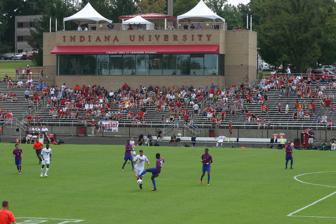
Building: Bill Armstrong Stadium
Country: United States of America
Year built: 1981
Bill Armstrong Stadium Jerry Yeagley Field View of the stadium in 2006 Address 1606 North Fee Lane Bloomington, IN United States Coordinates 39°10′52″N 86°30′52″W / 39.18111°N 86.51444°W / 39.18111; -86.51444 Owner Indiana University Operator Indiana Univ. Athletics Type Stadium Capacity 6,500 Record attendance 7,720 (September 1, 2013 vs UCLA ) Surface Grass Current use College soccer Cycling Construction Opened September 13, 1981 ; 43 years ago ( September 13, 1981 ) Renovated 2020 Tenants Indiana Hoosiers ( NCAA ) teams: men's and * women's soccer (1981–present) Little 500 cycling (1981–present) Website iuhoosiers.com/bill-armstrong-stadium Bill Armstrong Stadium is a 6,500-capacity soccer-specific stadium and velodrome located in Bloomington, Indiana and owned by the Indiana University Bloomington . The stadium is home to the Indiana Hoosiers men's and women's soccer teams. It also hosted the NCAA Men's Soccer Championship in 1988, and is home to the annual Little 500 track cycling race, which was featured in the 1979 Oscar -winning movie Breaking Away . History View of the press boxes during a soccer game in 2013 Construction on the stadium finished in 1981, with the 30th Running of the Little 500 being held on April 25 and the inaugural soccer game on September 13 of the same year. A $2.5 million renovation took place in 2001, bringing a new grass surface, scoreboard and grandstand. The 5,000-seat main stand includes a press facility with room for 50 members of the media. A later phase of the renovation included a 1,500-seat secondary stand on the north side of the field, bringing the stadium to its current capacity of 6,500. On December 7, 2018, Indiana University Board of Trustees approved the proposed design to renovate portions of Armstrong stadium. The approved proposal will see the existing north grandstand demolished and replaced with a new bi-level structure. The structure will provide new locker rooms for both the men's and women's teams, a lobby, a team room, a warmup area, coaches' offices and bicycle support space. During construction, temporary seating will be constructed on the west end of the stadium; however, final seating capacity has not yet been announced. Features South Grandstand Facility Opened in 1981, the 5,000-seat, poured-in-place grandstand includes the nation's most complete soccer press facility, including seating for 50 members of the media, restrooms and a food service area. Directly behind the press box is a customer services building with concessions and restrooms North Grandstand Facility The existing grandstand facility, which opened in 1983 was demolished and is being replaced by a two-story structure. The facility will have locker rooms, a lobby, a team room, a warm up room, coaches offices, bicycle support space, conference rooms and public restrooms. Jerry Yeagley Field A new drainage system was installed three inches below the field's surface. Then there is a two-inch sandcap with a one-percent graded slope. The field is sprigged with Tahoma 31 Bermudagrass . The field was renamed in honor of six-time national champion coach Jerry Yeagley following his retirement in 2004. Therefore, the official name of the complex is Jerry Yeagley Field at Bill Armstrong Stadium, although it is still widely known as simply Armstrong Stadium. Naming This stadium is named for William S. Armstrong, Sr. who was the president of the Indiana University Foundation for many years. He was both a supporter of the athletic program at Indiana University and involved with the Little 500 and its activities each year. He can be seen in the movie Breaking Away as the official starter of the race, saying, "Gentlemen, mount your Roadmaster bicycles." References